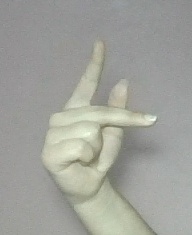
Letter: dha